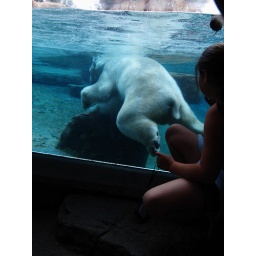
Sure, it looks like he's swimming over to the rock to have a perch to sit on.